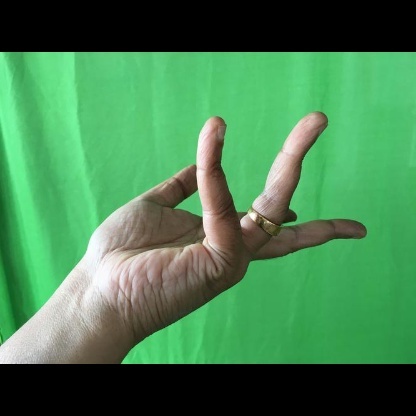
Mudra: Alapadmam